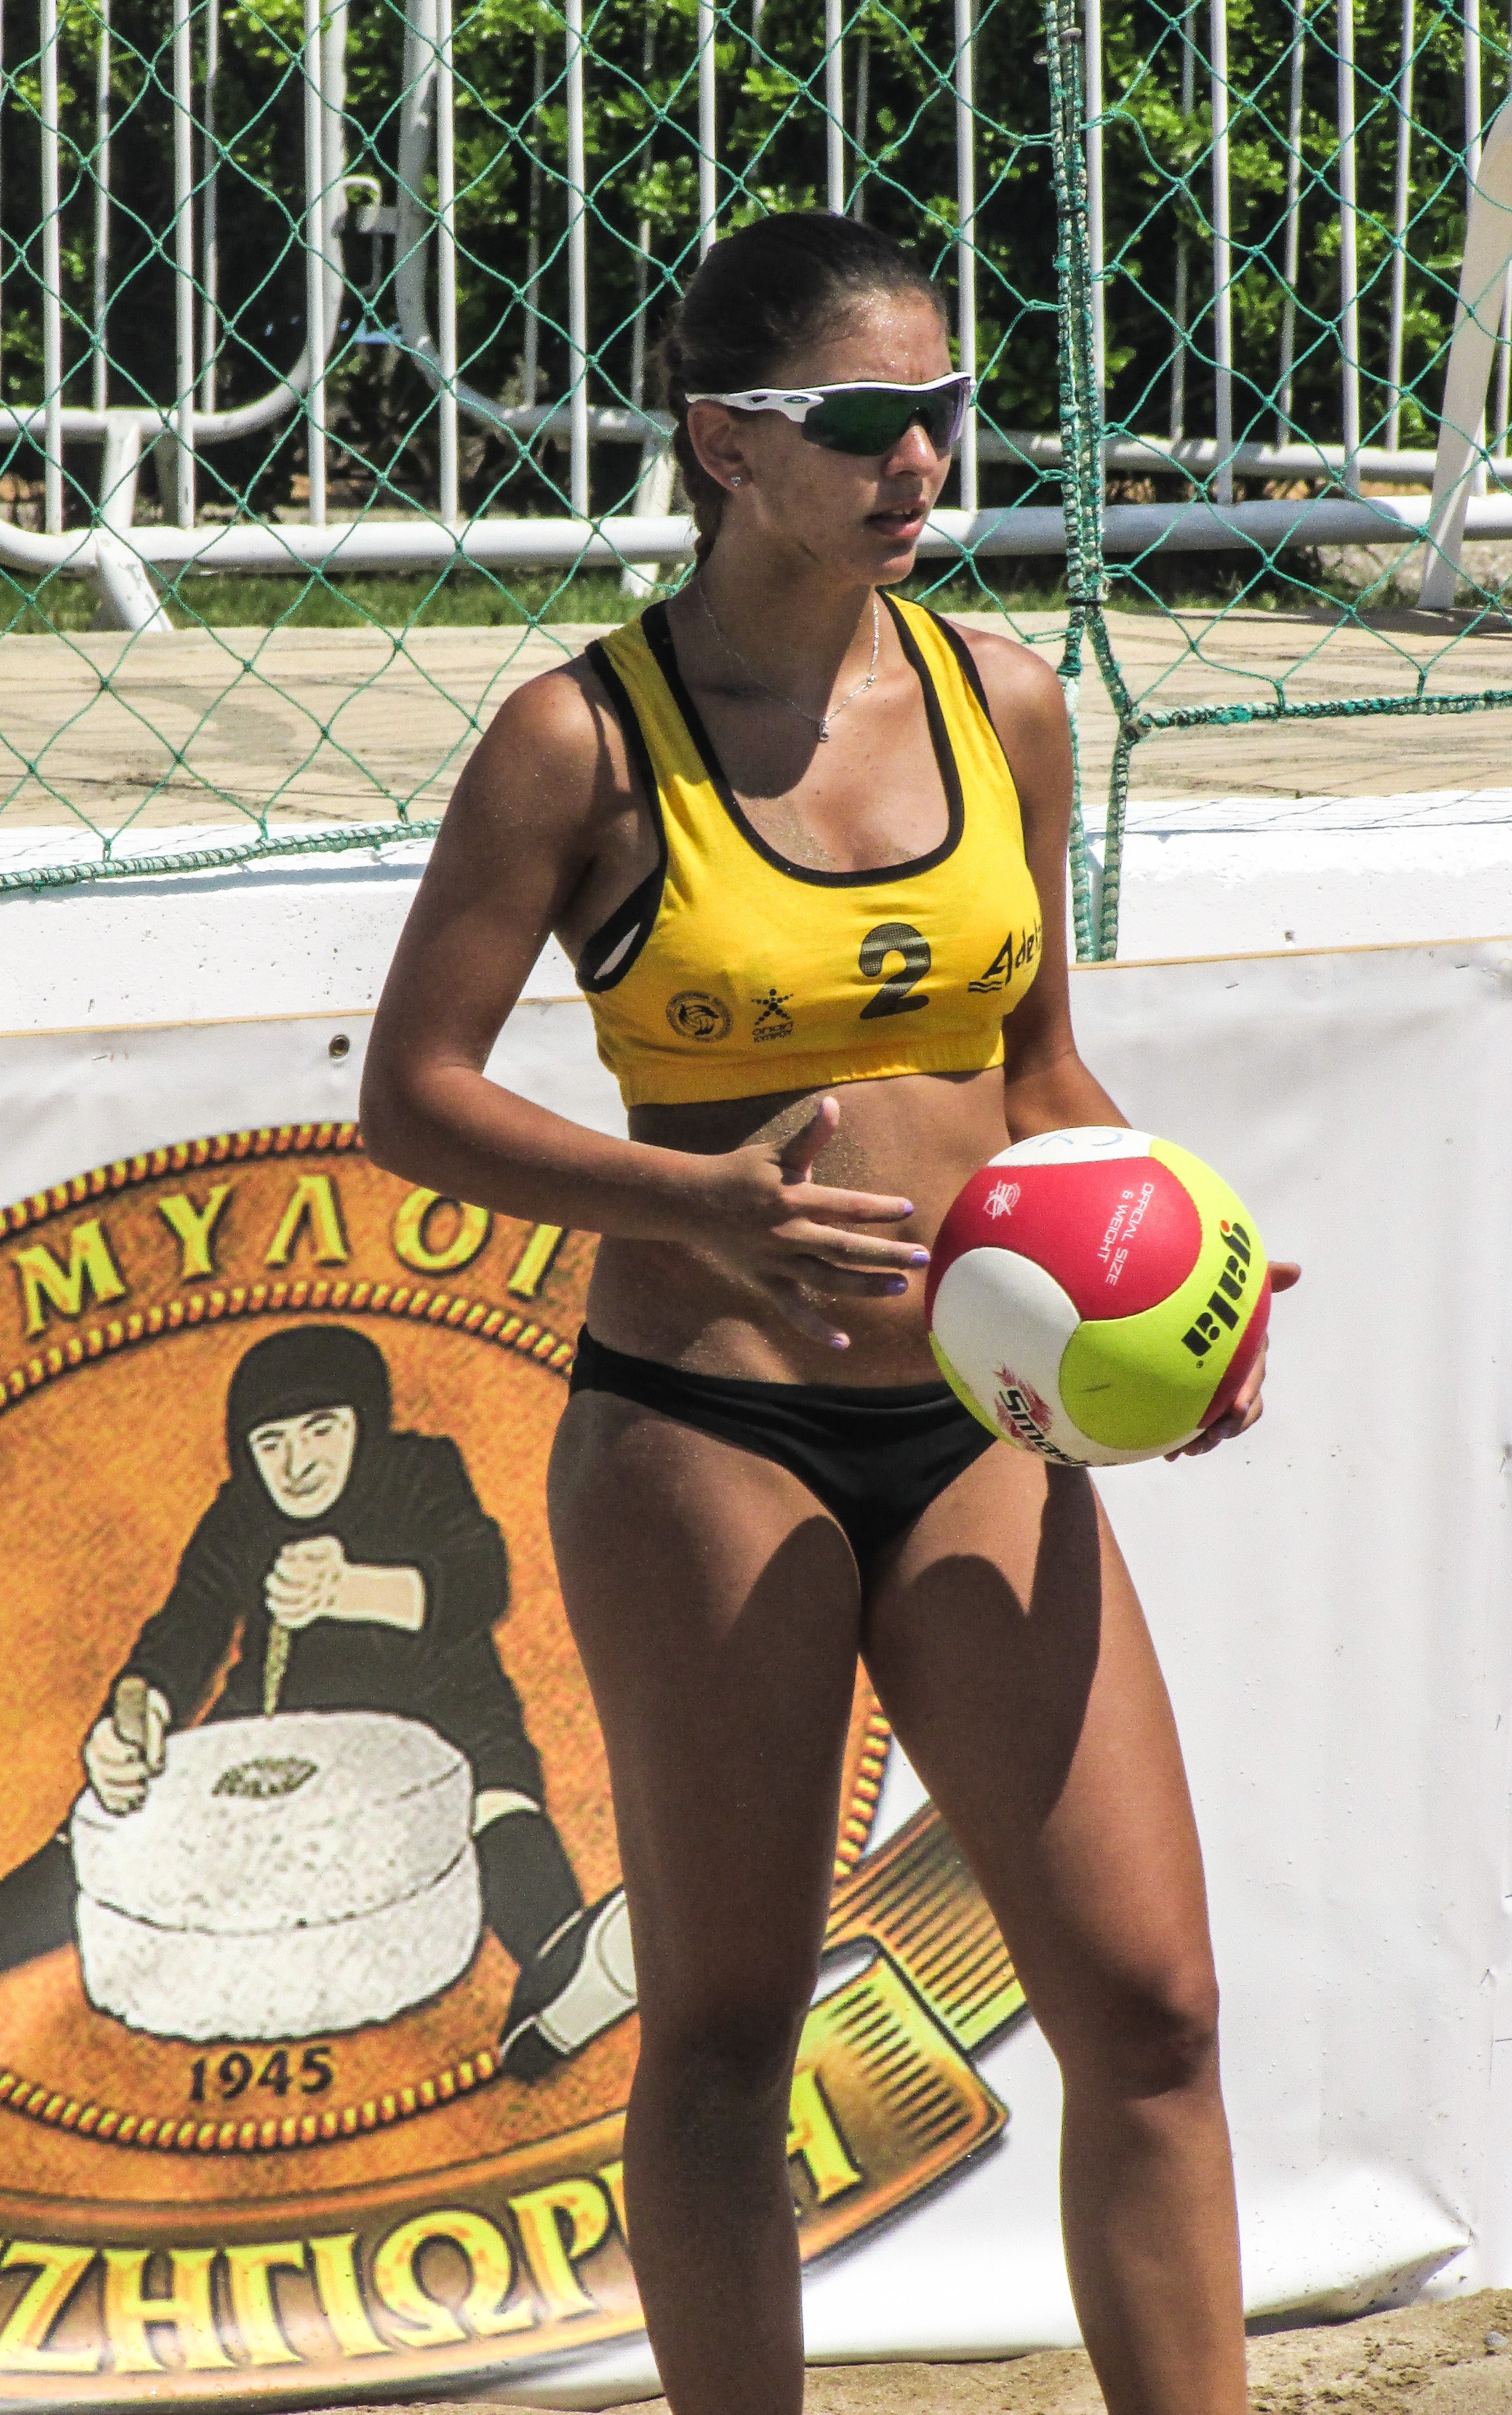
beach, outdoor, girl, woman, sport, summer, female, young, athletic, player, muscle, competition, sports, match, athlete, athletics, tournament, sprint, active, serve, volleyball, beach volleyball, beach volley, endurance sports, competition event